List of songs written by Alicia Keys

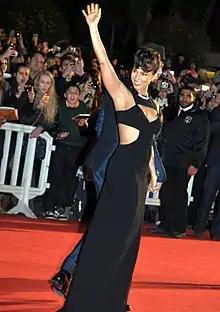
Alicia Keys in 2013

American musician Alicia Keys has written and produced for her five studio albums, in collaborations, for other artists and for film and theater. Keys began composing songs she would later include on her debut studio album "Songs in A Minor" at age 14. She signed with Columbia Records at age 15, later leaving Columbia to sign with Arista Records and then J Records. Prior to the release of "Songs in A Minor" in June 2001, her song "Girlfriend" was released to US radio in earlier in the year as a promotional song "to introduce" Keys. It was co-written by Keys with Jermaine Dupri and Joshua Thompson and contains a sample of Ol' Dirty Bastard's track "Brooklyn Zoo". The album's official first single, "Fallin'", written and produced solely by Keys, topped the US "Billboard" Hot 100 chart. "A Woman's Worth", written by Keys and Erika Rose, is a "jazz-tinged" song with lyrical content on how men should treat and respect women.